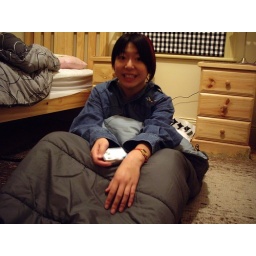
jade in sleeping bag